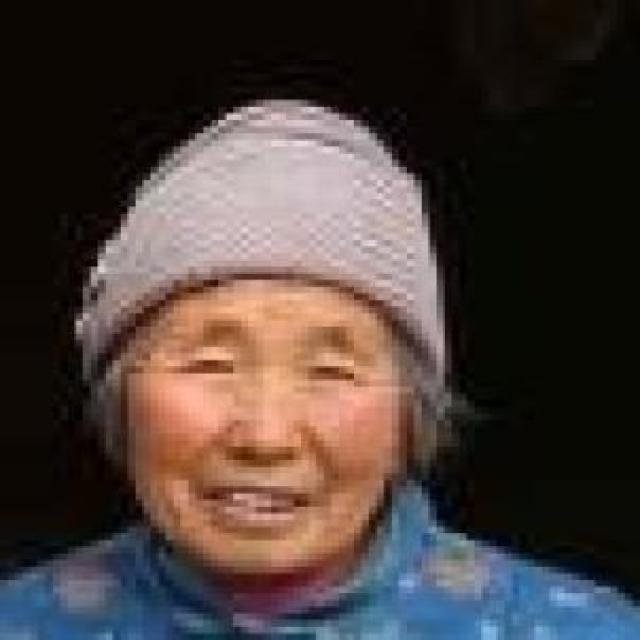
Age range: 65+